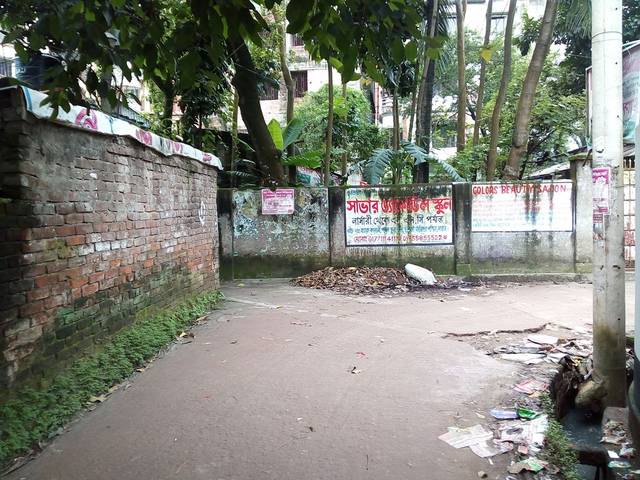
Region: Bangladesh
Coordinates: 23.839, 90.253